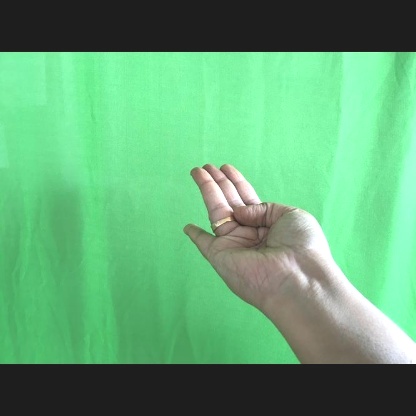
Mudra: Chaturam